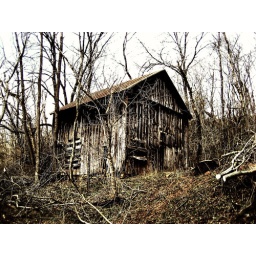
An abandoned, rundown, rotting, wooden shack somewhere in Virginia between Roanoke and Lynchburg. Inside were pig troths.